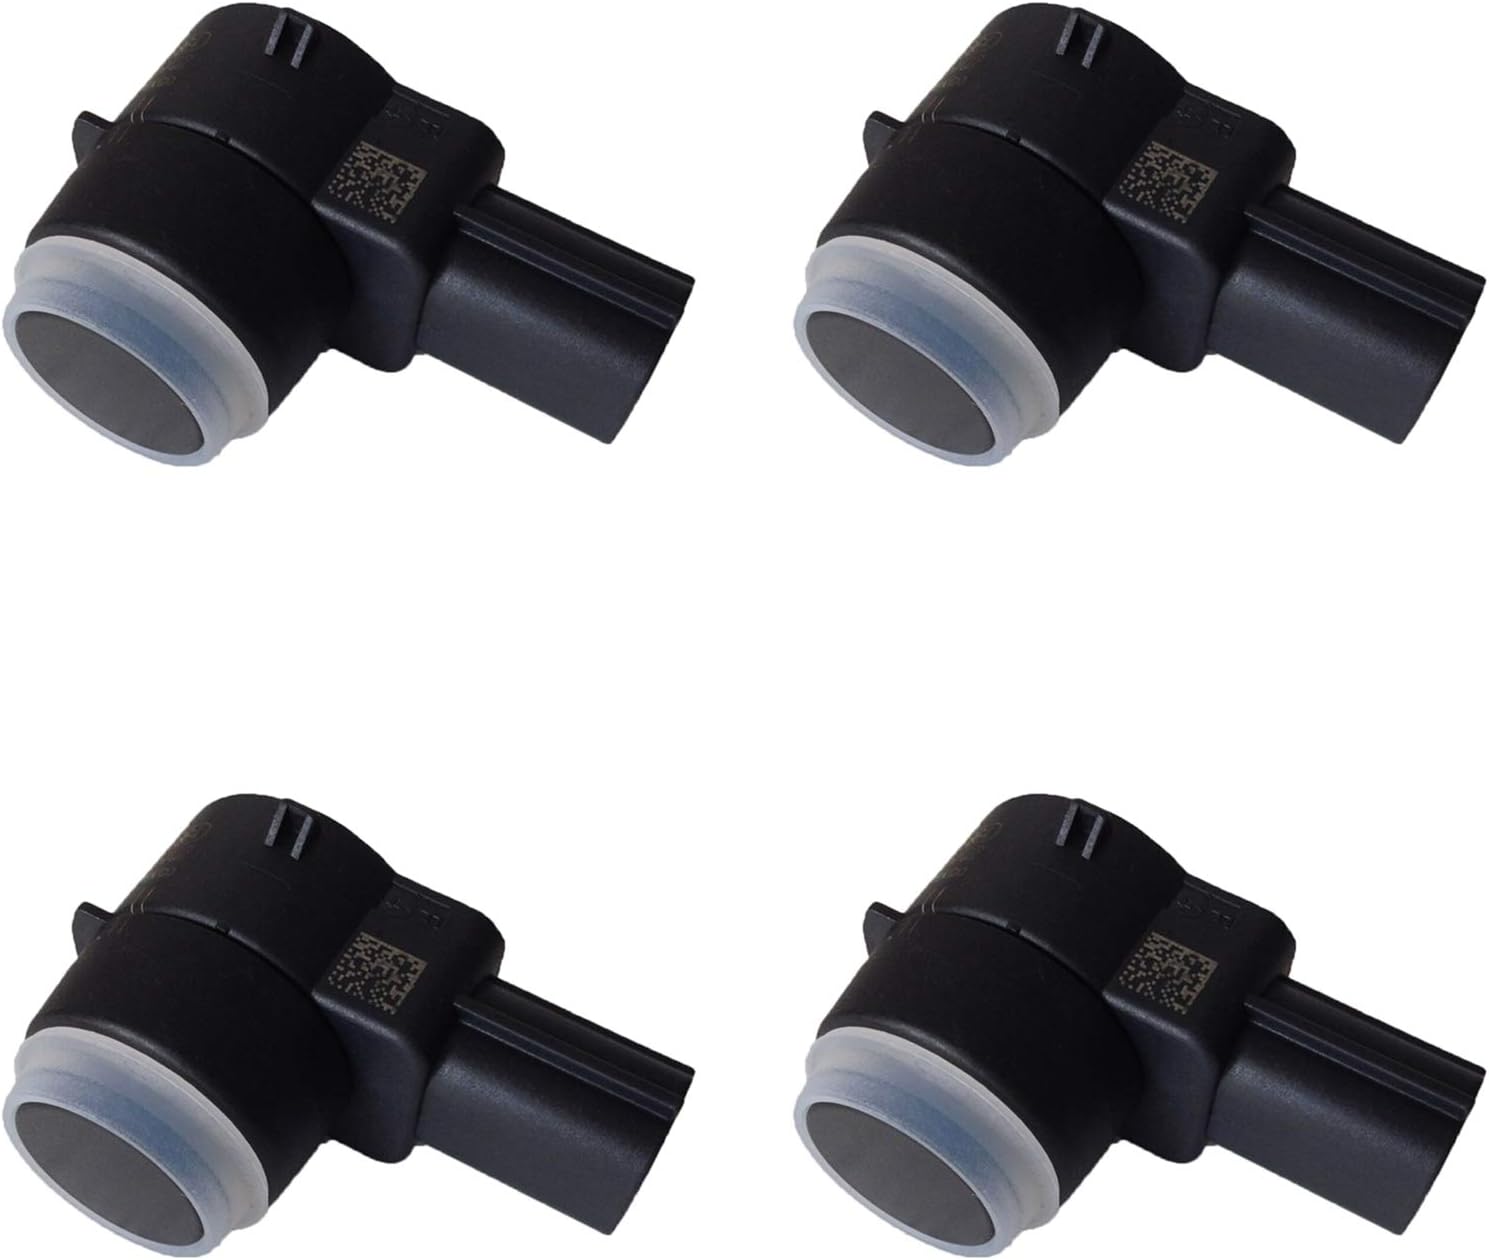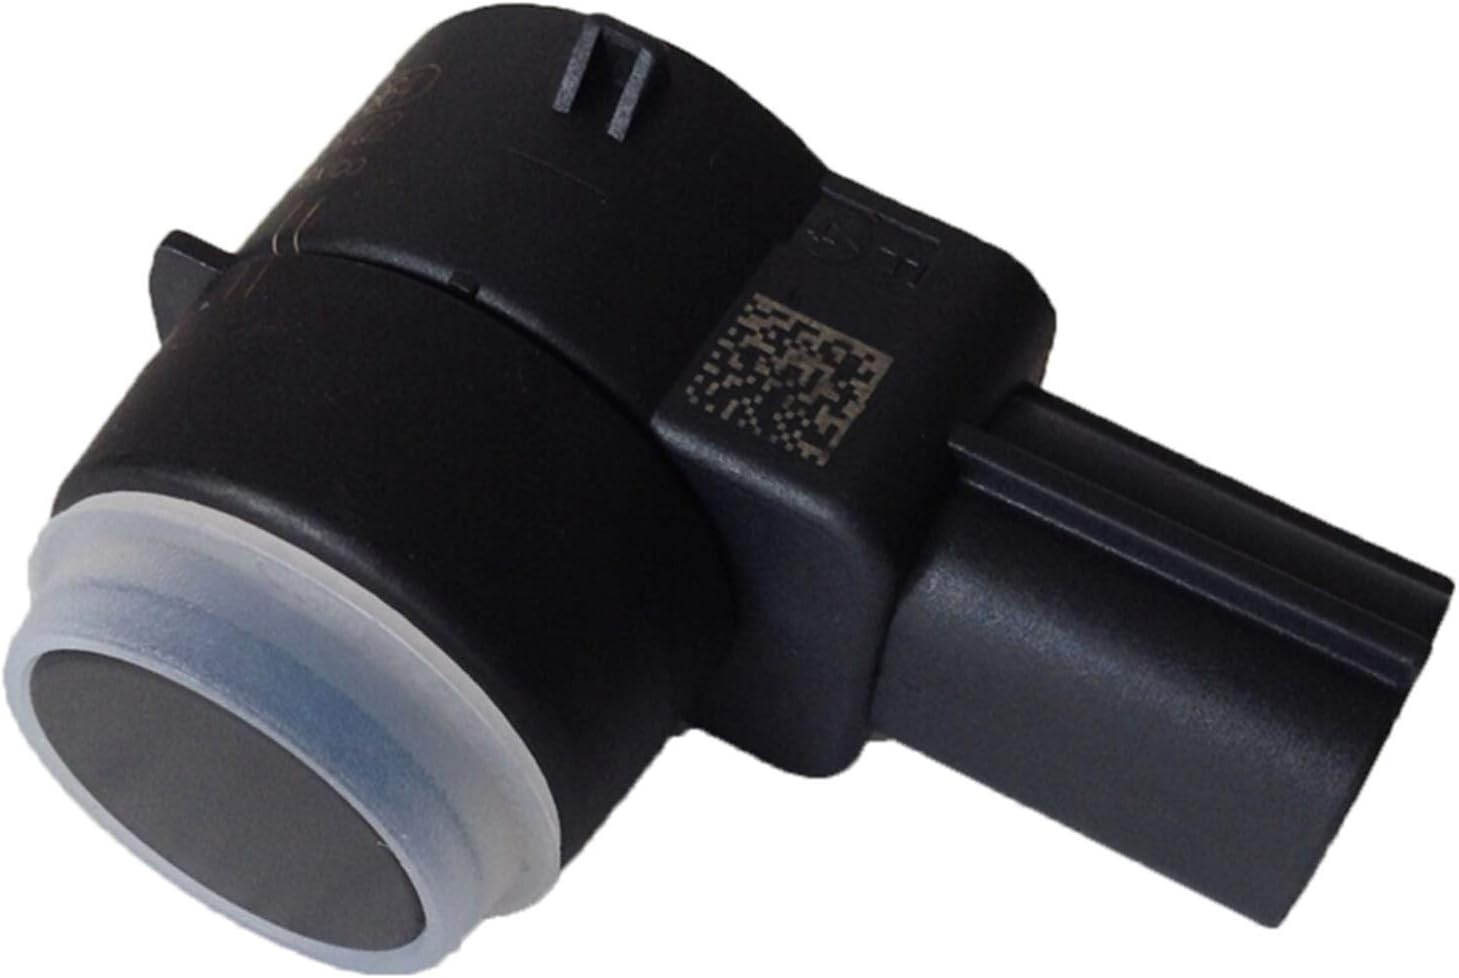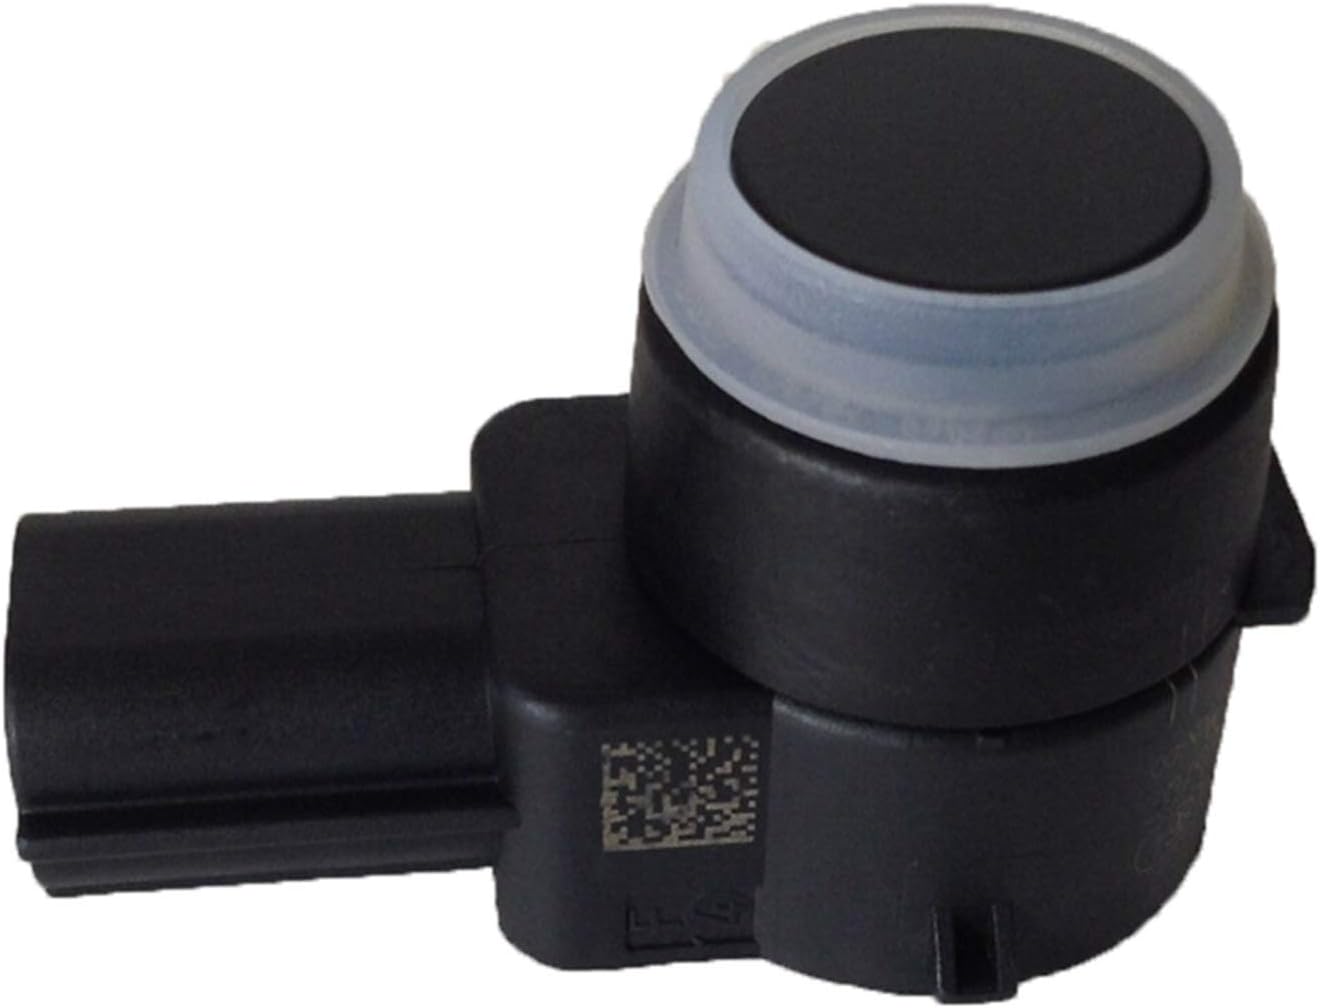
TLKHENG 4PCS PDC Parking Assist Sensor Bumper Reverse Backup Parking Sensor PSGM1404 25961404 for GM Chevrolet Silverado Avalanche
Category: Automotive
》Sensor Type: Ultrasonic Sensor 》Condition:New 》Part number:PSGM1404 / 25961404 / 25961404 / 0263003923 / IPSCT001 / 15239247 》Fitting Position: Bumper 》Part Material: Mixture 》Color: As shown 》Package includes: 4x parking sensors   》Fitment: 》For Chevrolet Silverado 2500 HD 2011 》For Chevrolet Silverado 1500 2008-2013 》For Chevrolet Silverado 2500 2008-2013 》For Chevrolet Silverado 3500 2008-2013 》For Chevrolet Avalanche LTZ 4WD 2006-2007    》Note: 》In order to avoid unnecessary trouble between us,please confirm the item fits your car when you are purchasing! If you're not sure,please tell me the part number or send me some pictures , if clients buy the wrong item, You need to send the item back and resend, thank you!
Features: Reference Part Number: PSGM1404 / 25961404 / 0263003923 / IPSCT001 / 15239247 | Compatible: Fit for Silverado 2500 HD 2011,Silverado 1500 2008-2013,Silverado 2500 2008-2013,Silverado 3500 2008-2013,Avalanche LTZ 4WD 2006-2007 | High-quality protection: advanced sonar technology can alert you when you are too close to invisible dangers, the sensor is equipped with a gasket to prevent moisture from entering the device | Strict factory quality control testing, easy to install. High reliability. It can replace the original parts correctly. In order to avoid mistakes, please confirm whether the parts are suitable for your car or confirm the OEM of the parts before buying. | In case you meet problem with our products, please contact us first before feedback and review. We will assure you will get the best solution and service